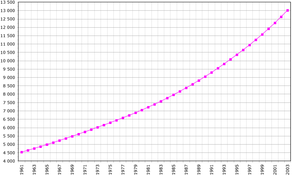
Le Mali, en forme longue la république du Mali, est un État d'Afrique de l'Ouest, frontalier de la Mauritanie à l'ouest, de l'Algérie au nord-nord-est, du Niger à l'est, du Burkina Faso et de la Côte d'Ivoire au sud-sud-ouest, de la Guinée au sud-ouest et du Sénégal à l'ouest-sud-ouest.
Le Mali possède l'un des taux de fécondité les plus élevés au monde avec plus de six enfants par femme en 2018. Il est aussi l'un des pays les plus pauvres, avec un indice de développement humain classé 160ᵉ sur 169 pays.